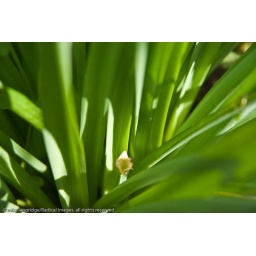
Bedford: Queens Park, walking by the river _G105089